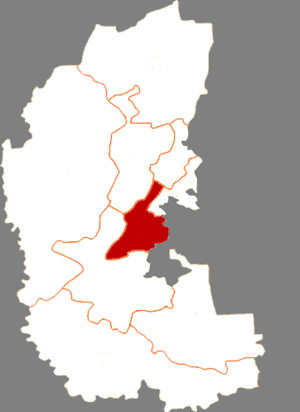
Le district de Honggang est une subdivision administrative de la province du Heilongjiang en Chine. Il est placé sous la juridiction de la ville-préfecture de Daqing.